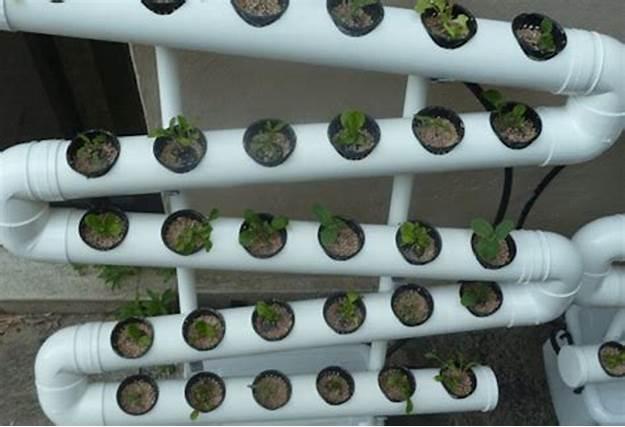
Eneo lenye mkusanyiko wa mabomba yenye rangi nyeupe yaliyopandwa miche midogo iliyoota na kuchipua kwa rangi ya kijani kibichi, ikiakisi kuwa ni mabomba yatumikayo kwa ajili ya kilimo cha haidroponi kwa sayansi ya bila kutumia udongo.